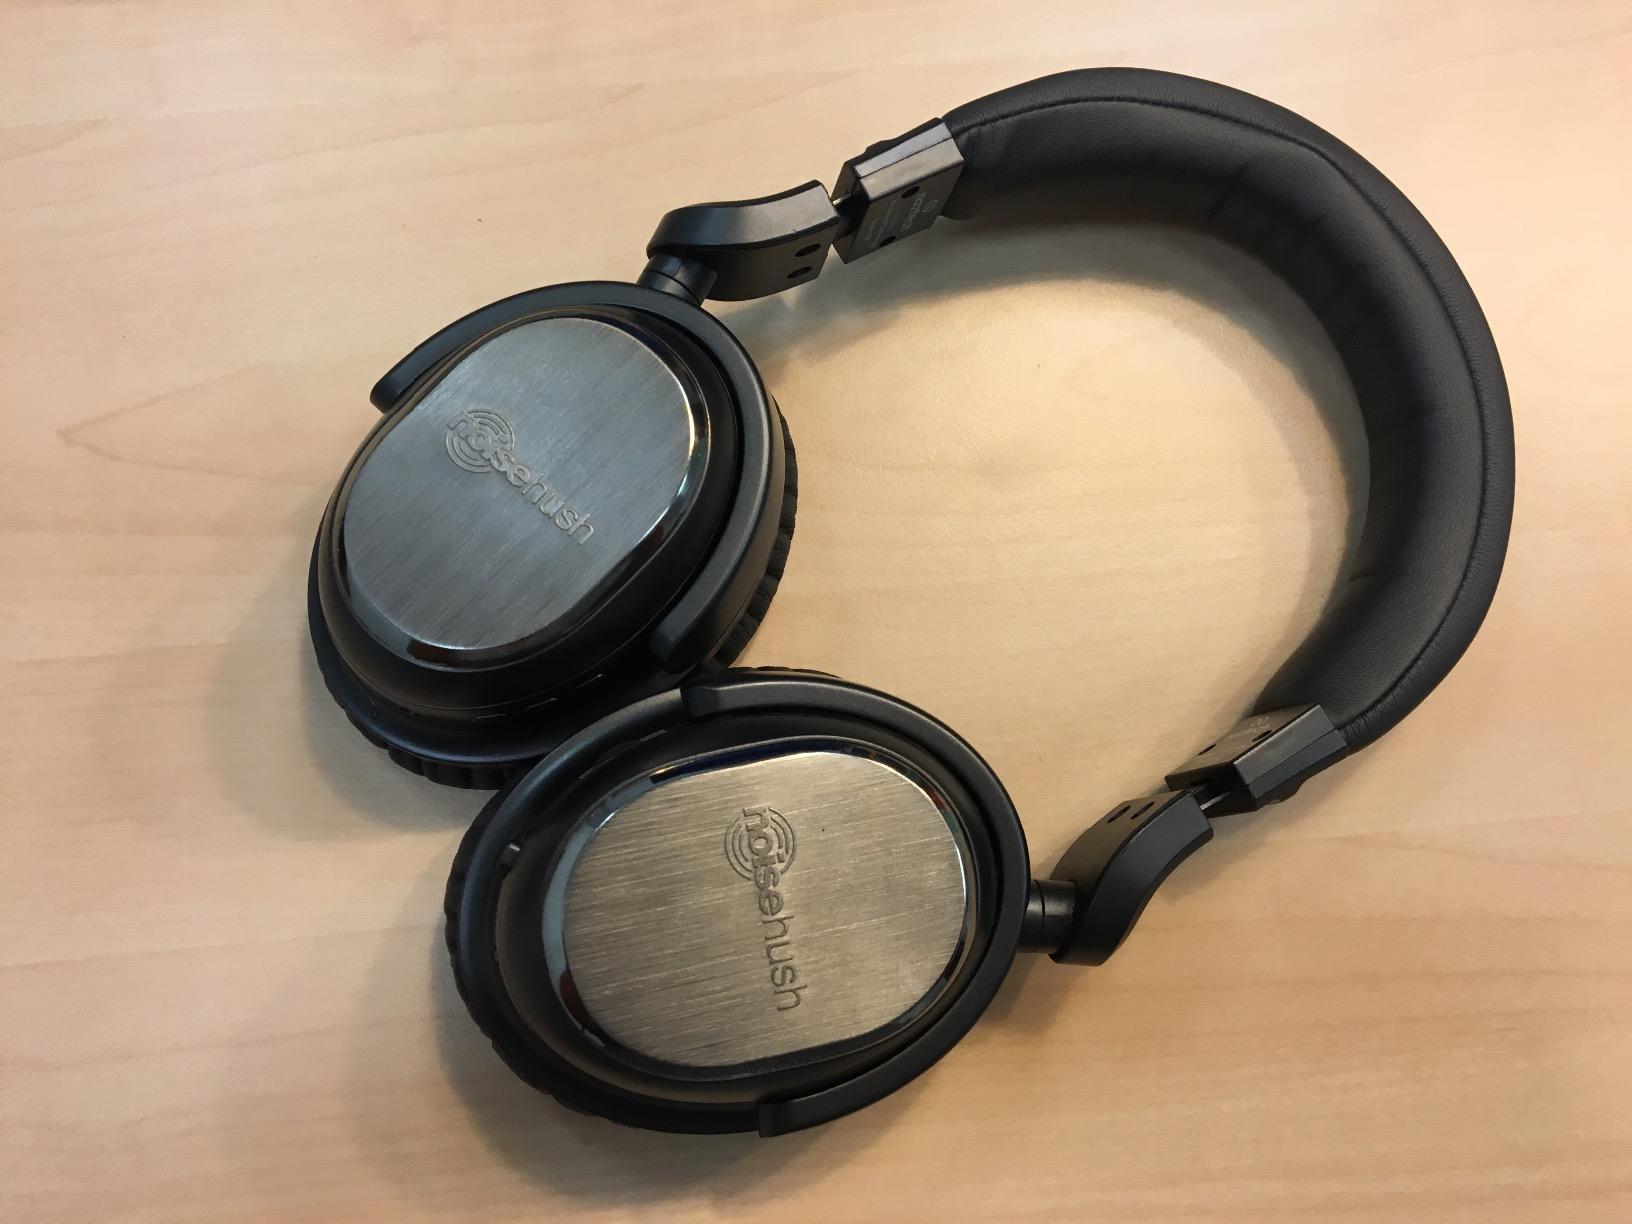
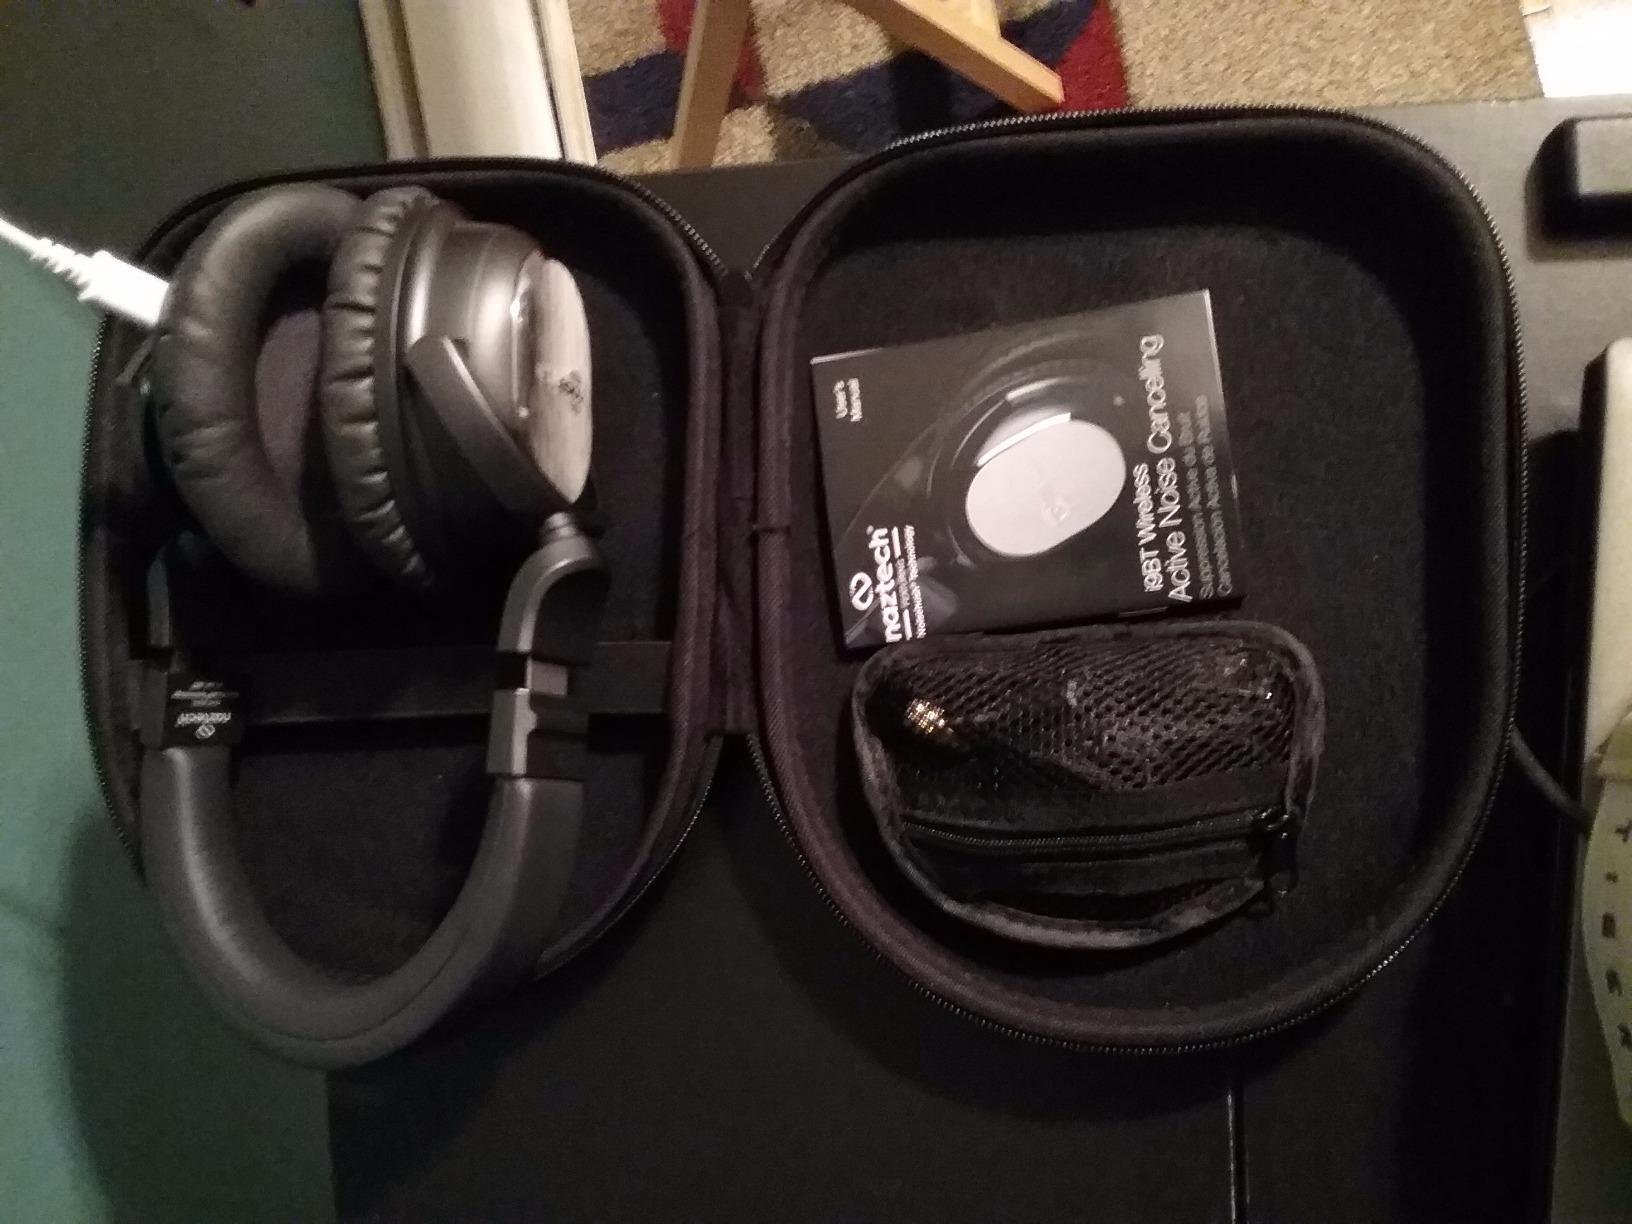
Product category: headphones
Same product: yes